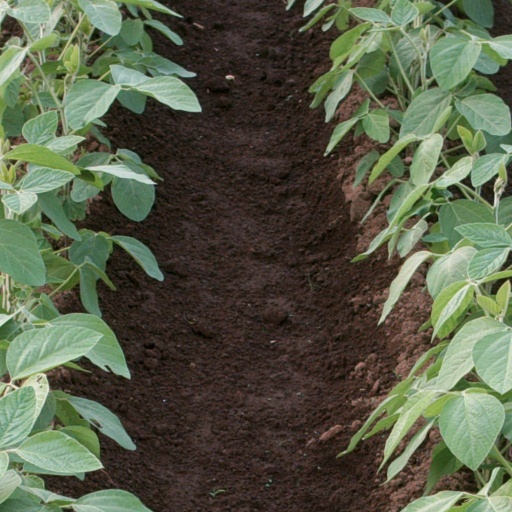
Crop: soybean